Eriksen flanker task

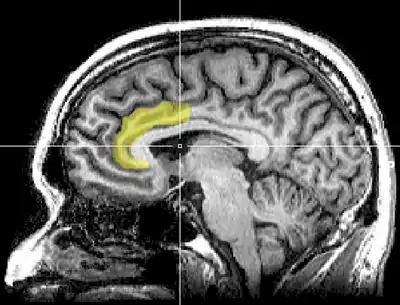
The Anterior Cingulate Cortex (ACC) is highlighted in yellow

In the original test described by Eriksen and Eriksen in 1974, letter stimuli were used. Subjects were instructed to make directional responses to certain letters, for example a right response could be associated to the letters H and K, and a left response to S and C. Each stimulus consisted of a set of seven letters, with the target stimulus placed in the central position. Examples of congruent stimuli would be HHHKHHH and CCCSCCC, where both the target stimulus and the flankers correspond to the same directional response. Examples of incongruent stimuli could be HHHSHHH and CCCHCCC , where the central target letter and the flankers correspond to opposite directional responses. Choice reaction times (CRTs or RTs) were then recorded and compared between congruent and incongruent conditions.